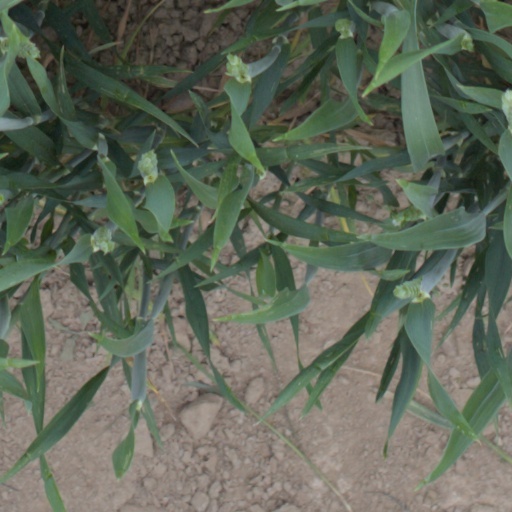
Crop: wheat